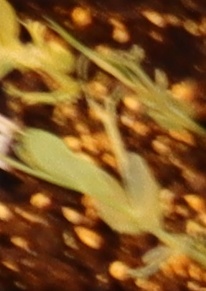
Label: Field Pea